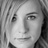
Emotion: neutral